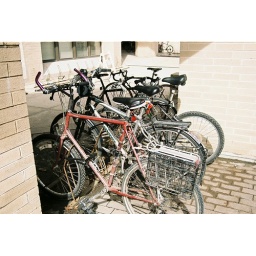
bikes in rack at GEF building